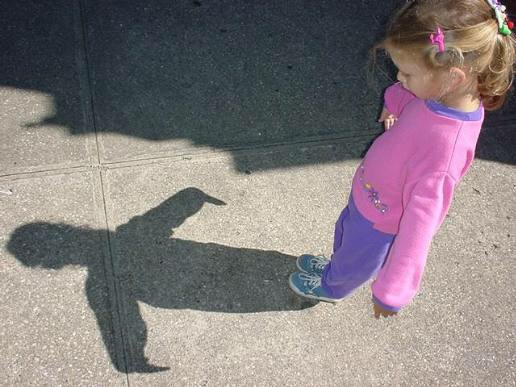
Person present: Yes